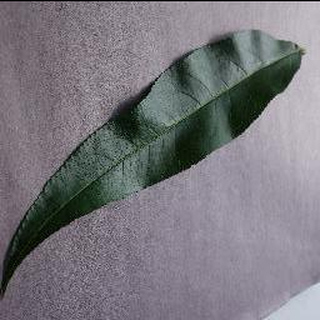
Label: healthy_peach